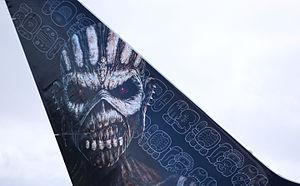
Les Metal Hammer Golden Gods Awards sont des récompenses décernées annuellement par le magazine britannique Metal Hammer aux groupes de métal, musiciens s'étant illustrés dans diverses catégories...